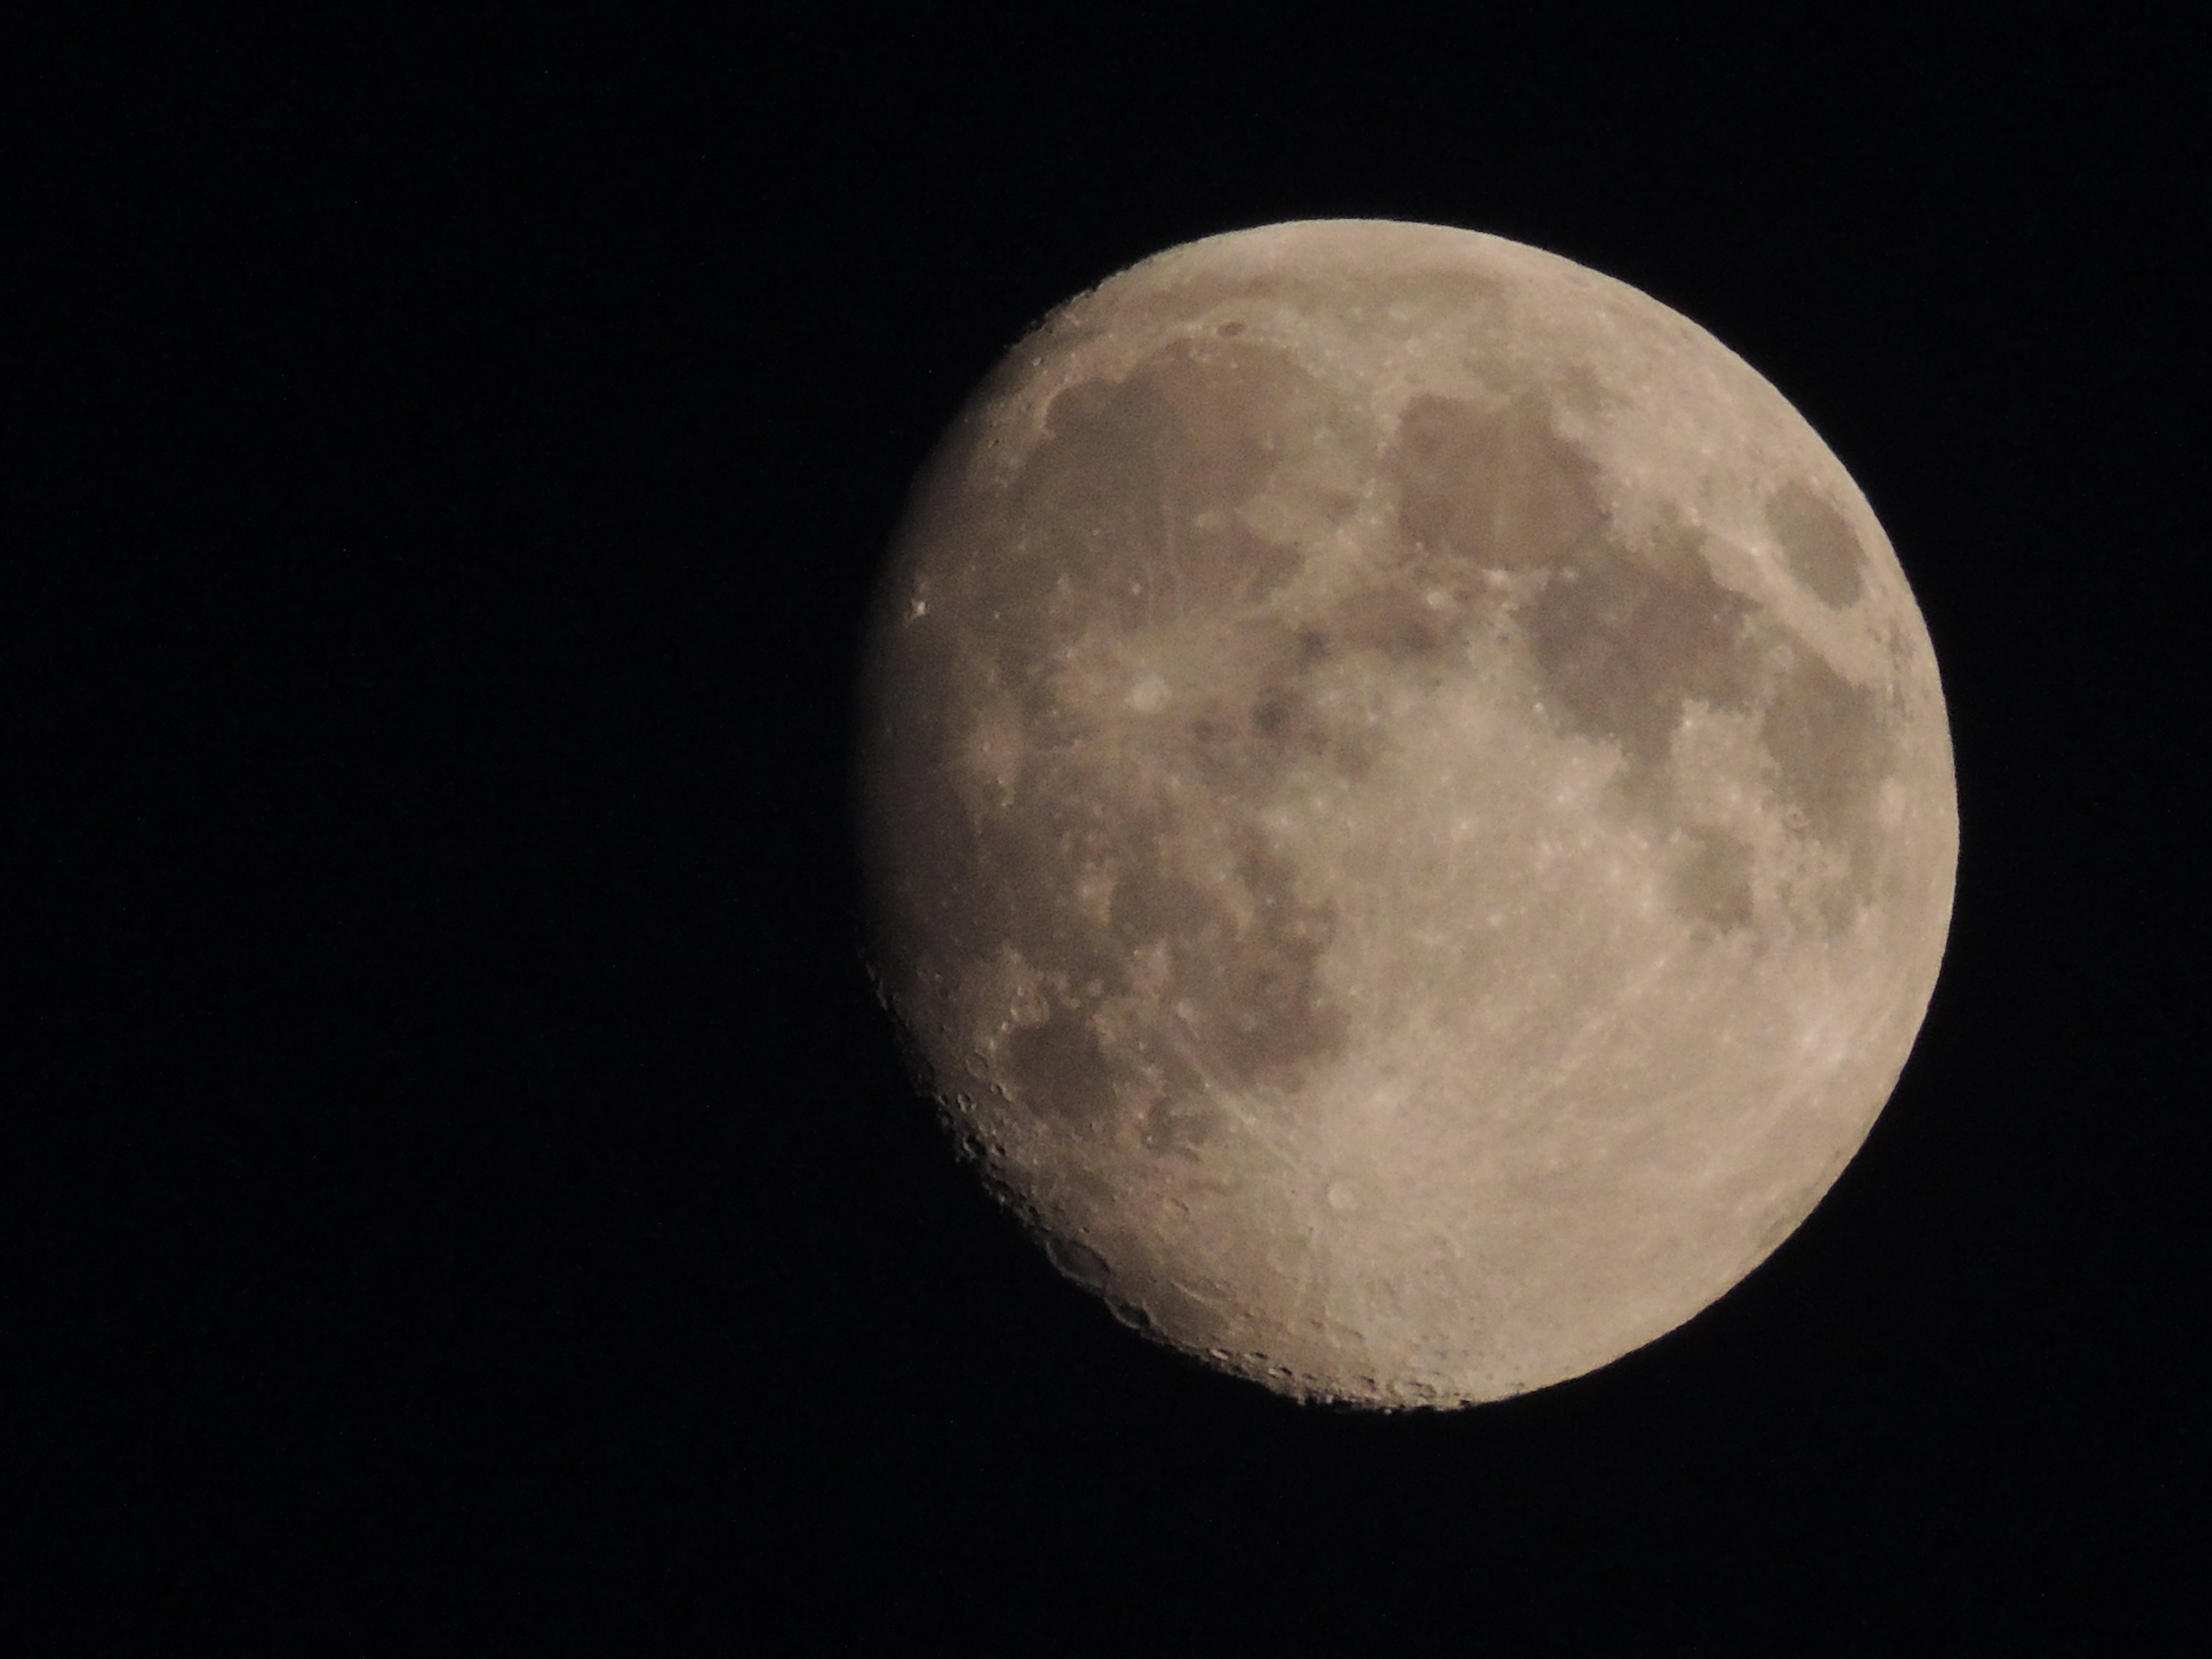
night, atmosphere, moon, full moon, circle, astronomy, astronomical object